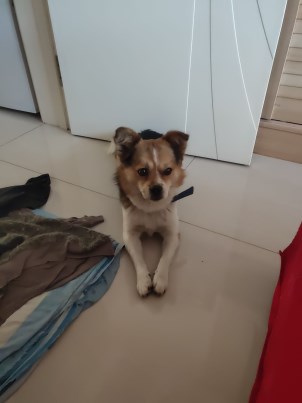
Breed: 3336-n000121-chinese_rural_dog